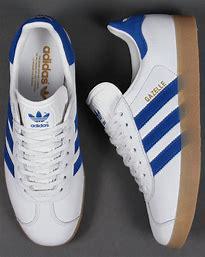
Brand: Adidas
Model: Gazelle Bold